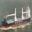
Label: ship